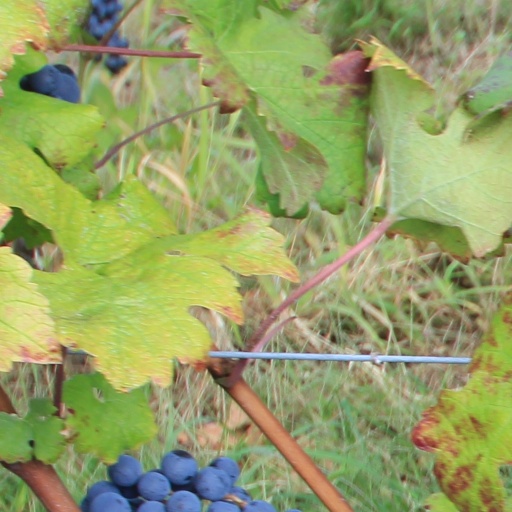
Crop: grape